Penrith, New South Wales

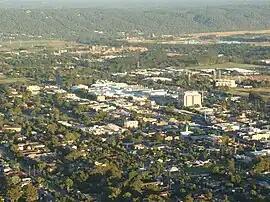
Penrith's central business district and commercial area

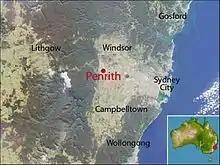
Location map of Penrith based on NASA satellite images

Penrith is a city in New South Wales, Australia, located in Greater Western Sydney, 55 kilometres (31 mi) west of the Sydney central business district on the banks of the Nepean River, on the outskirts of the Cumberland Plain. Its elevation is 32 metres (105 ft).